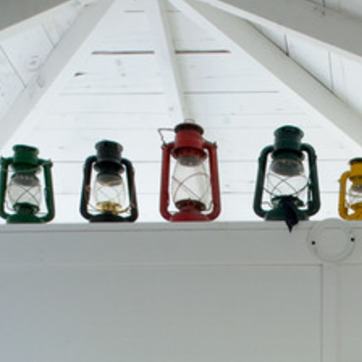
Material: glass